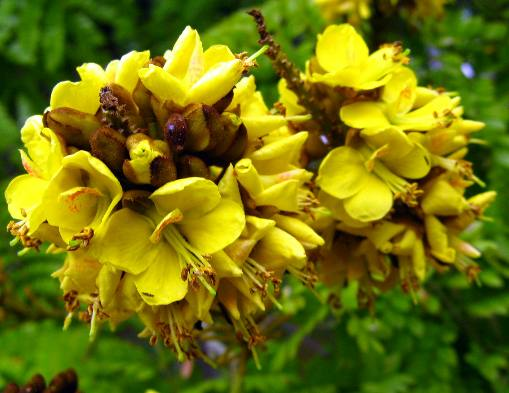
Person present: No